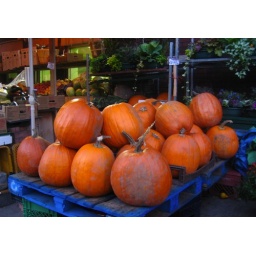
Pumpkins and gourds for sale at the fruit market beside the JANE subway station in TORONTO.